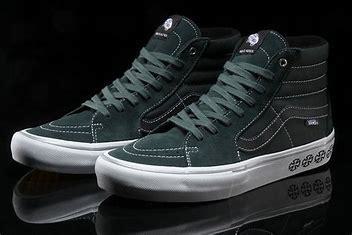
Brand: Vans
Model: SK8 Hi Skate